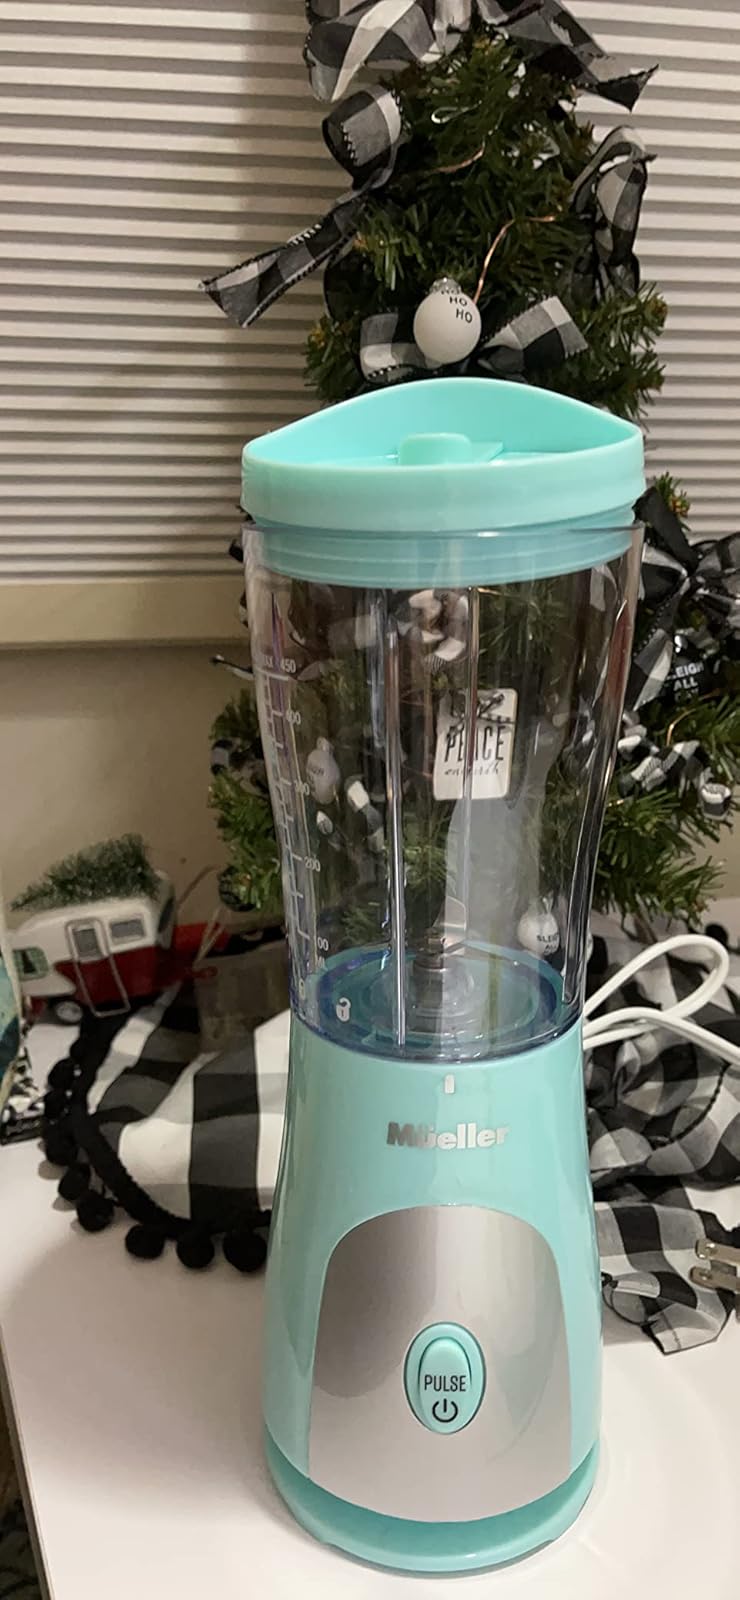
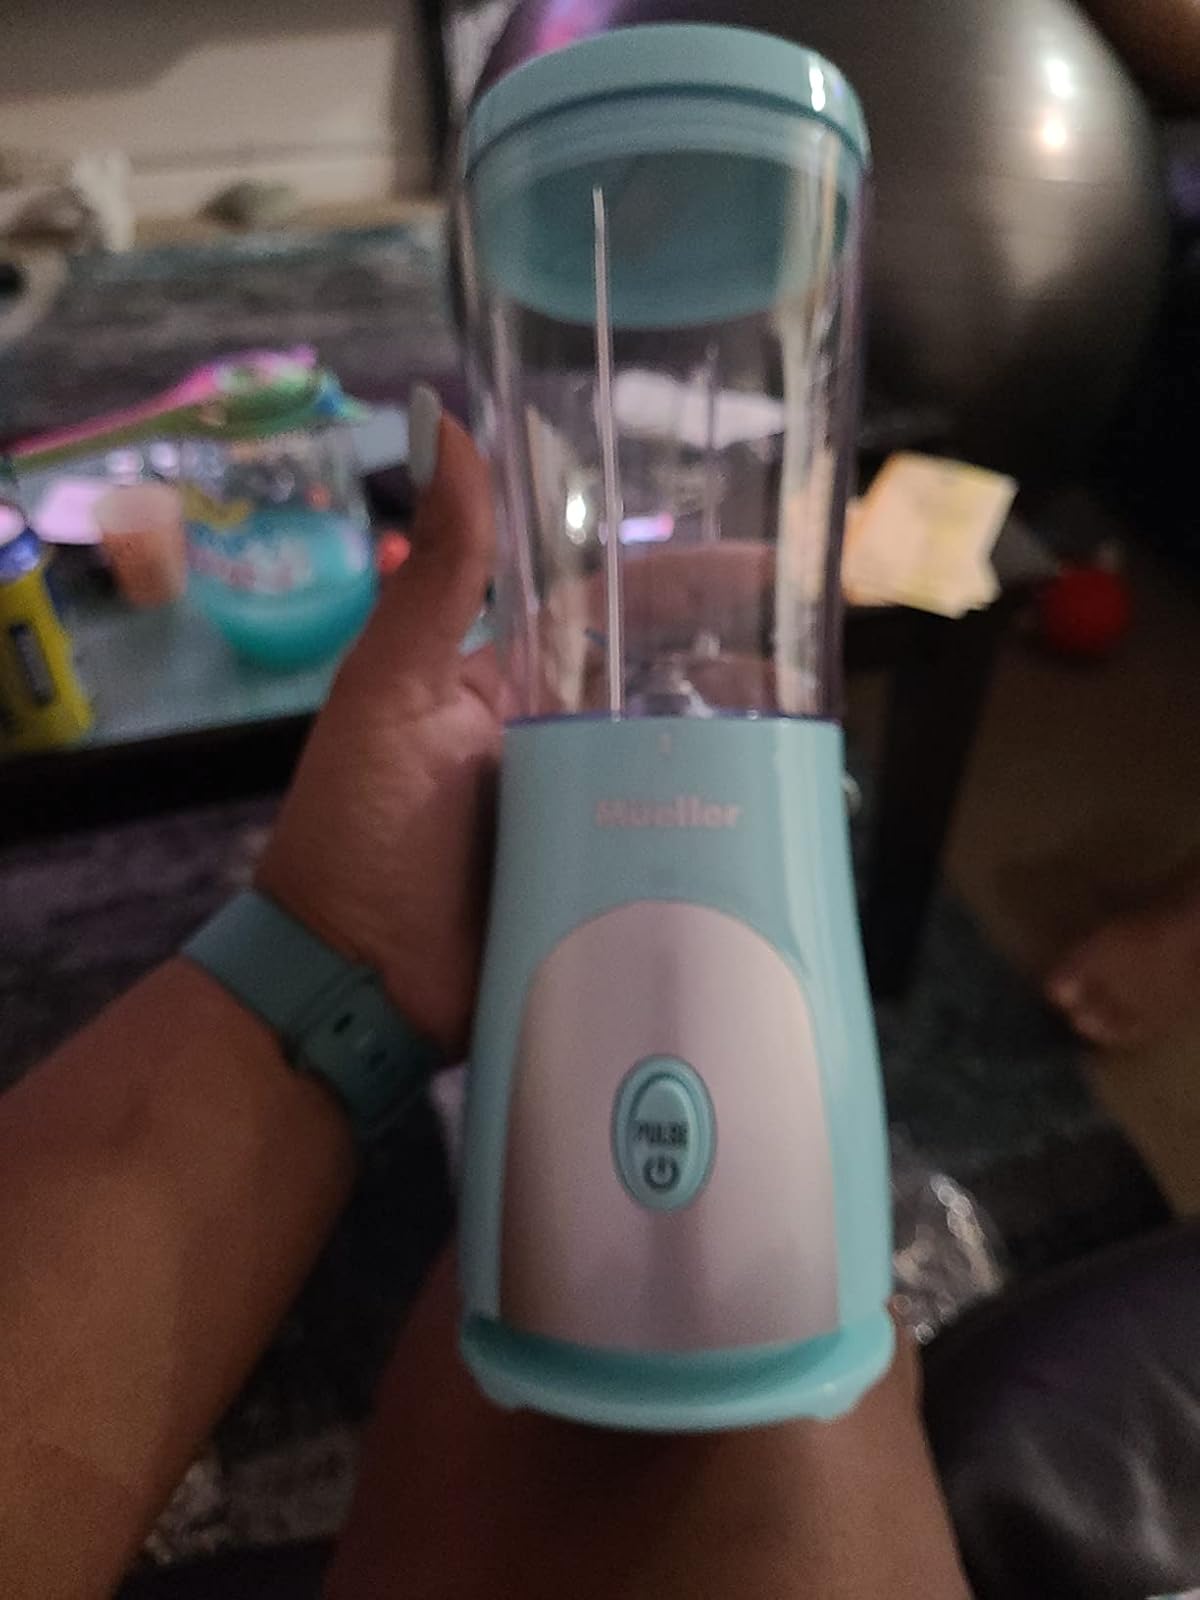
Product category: items_blender
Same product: yes